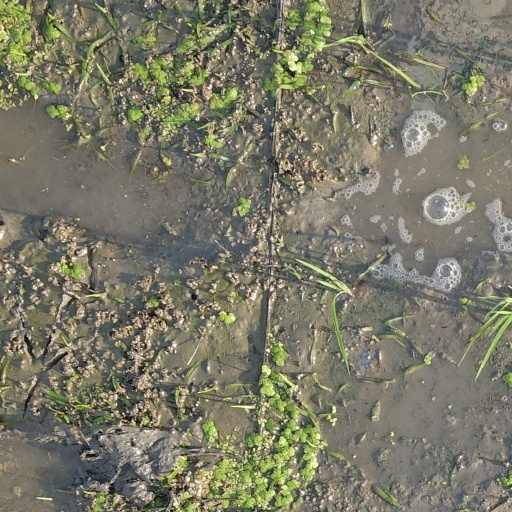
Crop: rice